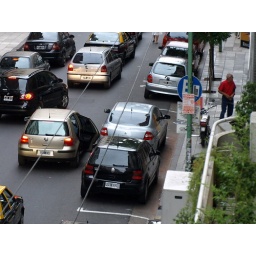
Man in a red shirt